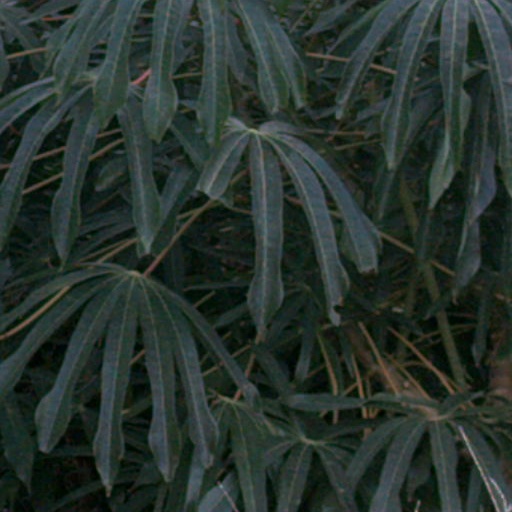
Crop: cassava